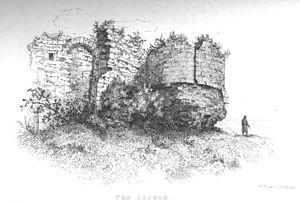
Le château de Northampton fut l'un des plus célèbres châteaux de style roman en Angleterre. Il fut construit en 1084, sous la direction de Simon Ier de Senlis, premier comte de Northampton. Il fallut plusieurs années avant de le voir terminé, la date à laquelle il fut achevé n'est pas mentionnée dans le Domesday Book, mais une grande étude sur l'Angleterre la situa en 1086. Le site du château se trouvait à l'extérieur de la porte de ville ouest, et était défendu sur trois côtés par de profondes douves. Une branche du Nene fournissait une barrière naturelle sur le côté ouest. Le château était doté de vastes parcs et d'un grand donjon. Les portes étaient entourées de remparts en terre, utilisés pour monter l'artillerie. Le château fut “effacé” par l'arrivée au XIXᵉ siècle d'une branche de chemin de fer, connue aujourd'hui comme la West Coast Main Line du XIXᵉ siècle, dont la gare fut construite sur le site du château, et ce fut ainsi que la Northampton Castle Station vit le jour.